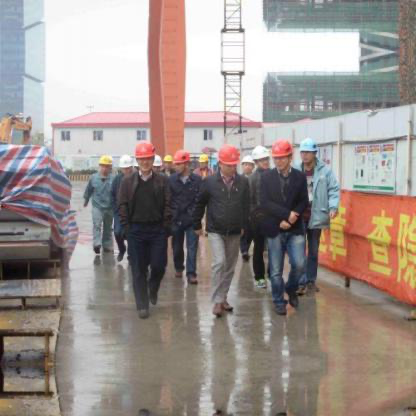
Objects in the image:
label: helmet
label: helmet
label: helmet
label: helmet
label: helmet
label: helmet
label: helmet
label: helmet
label: helmet
label: helmet
label: helmet